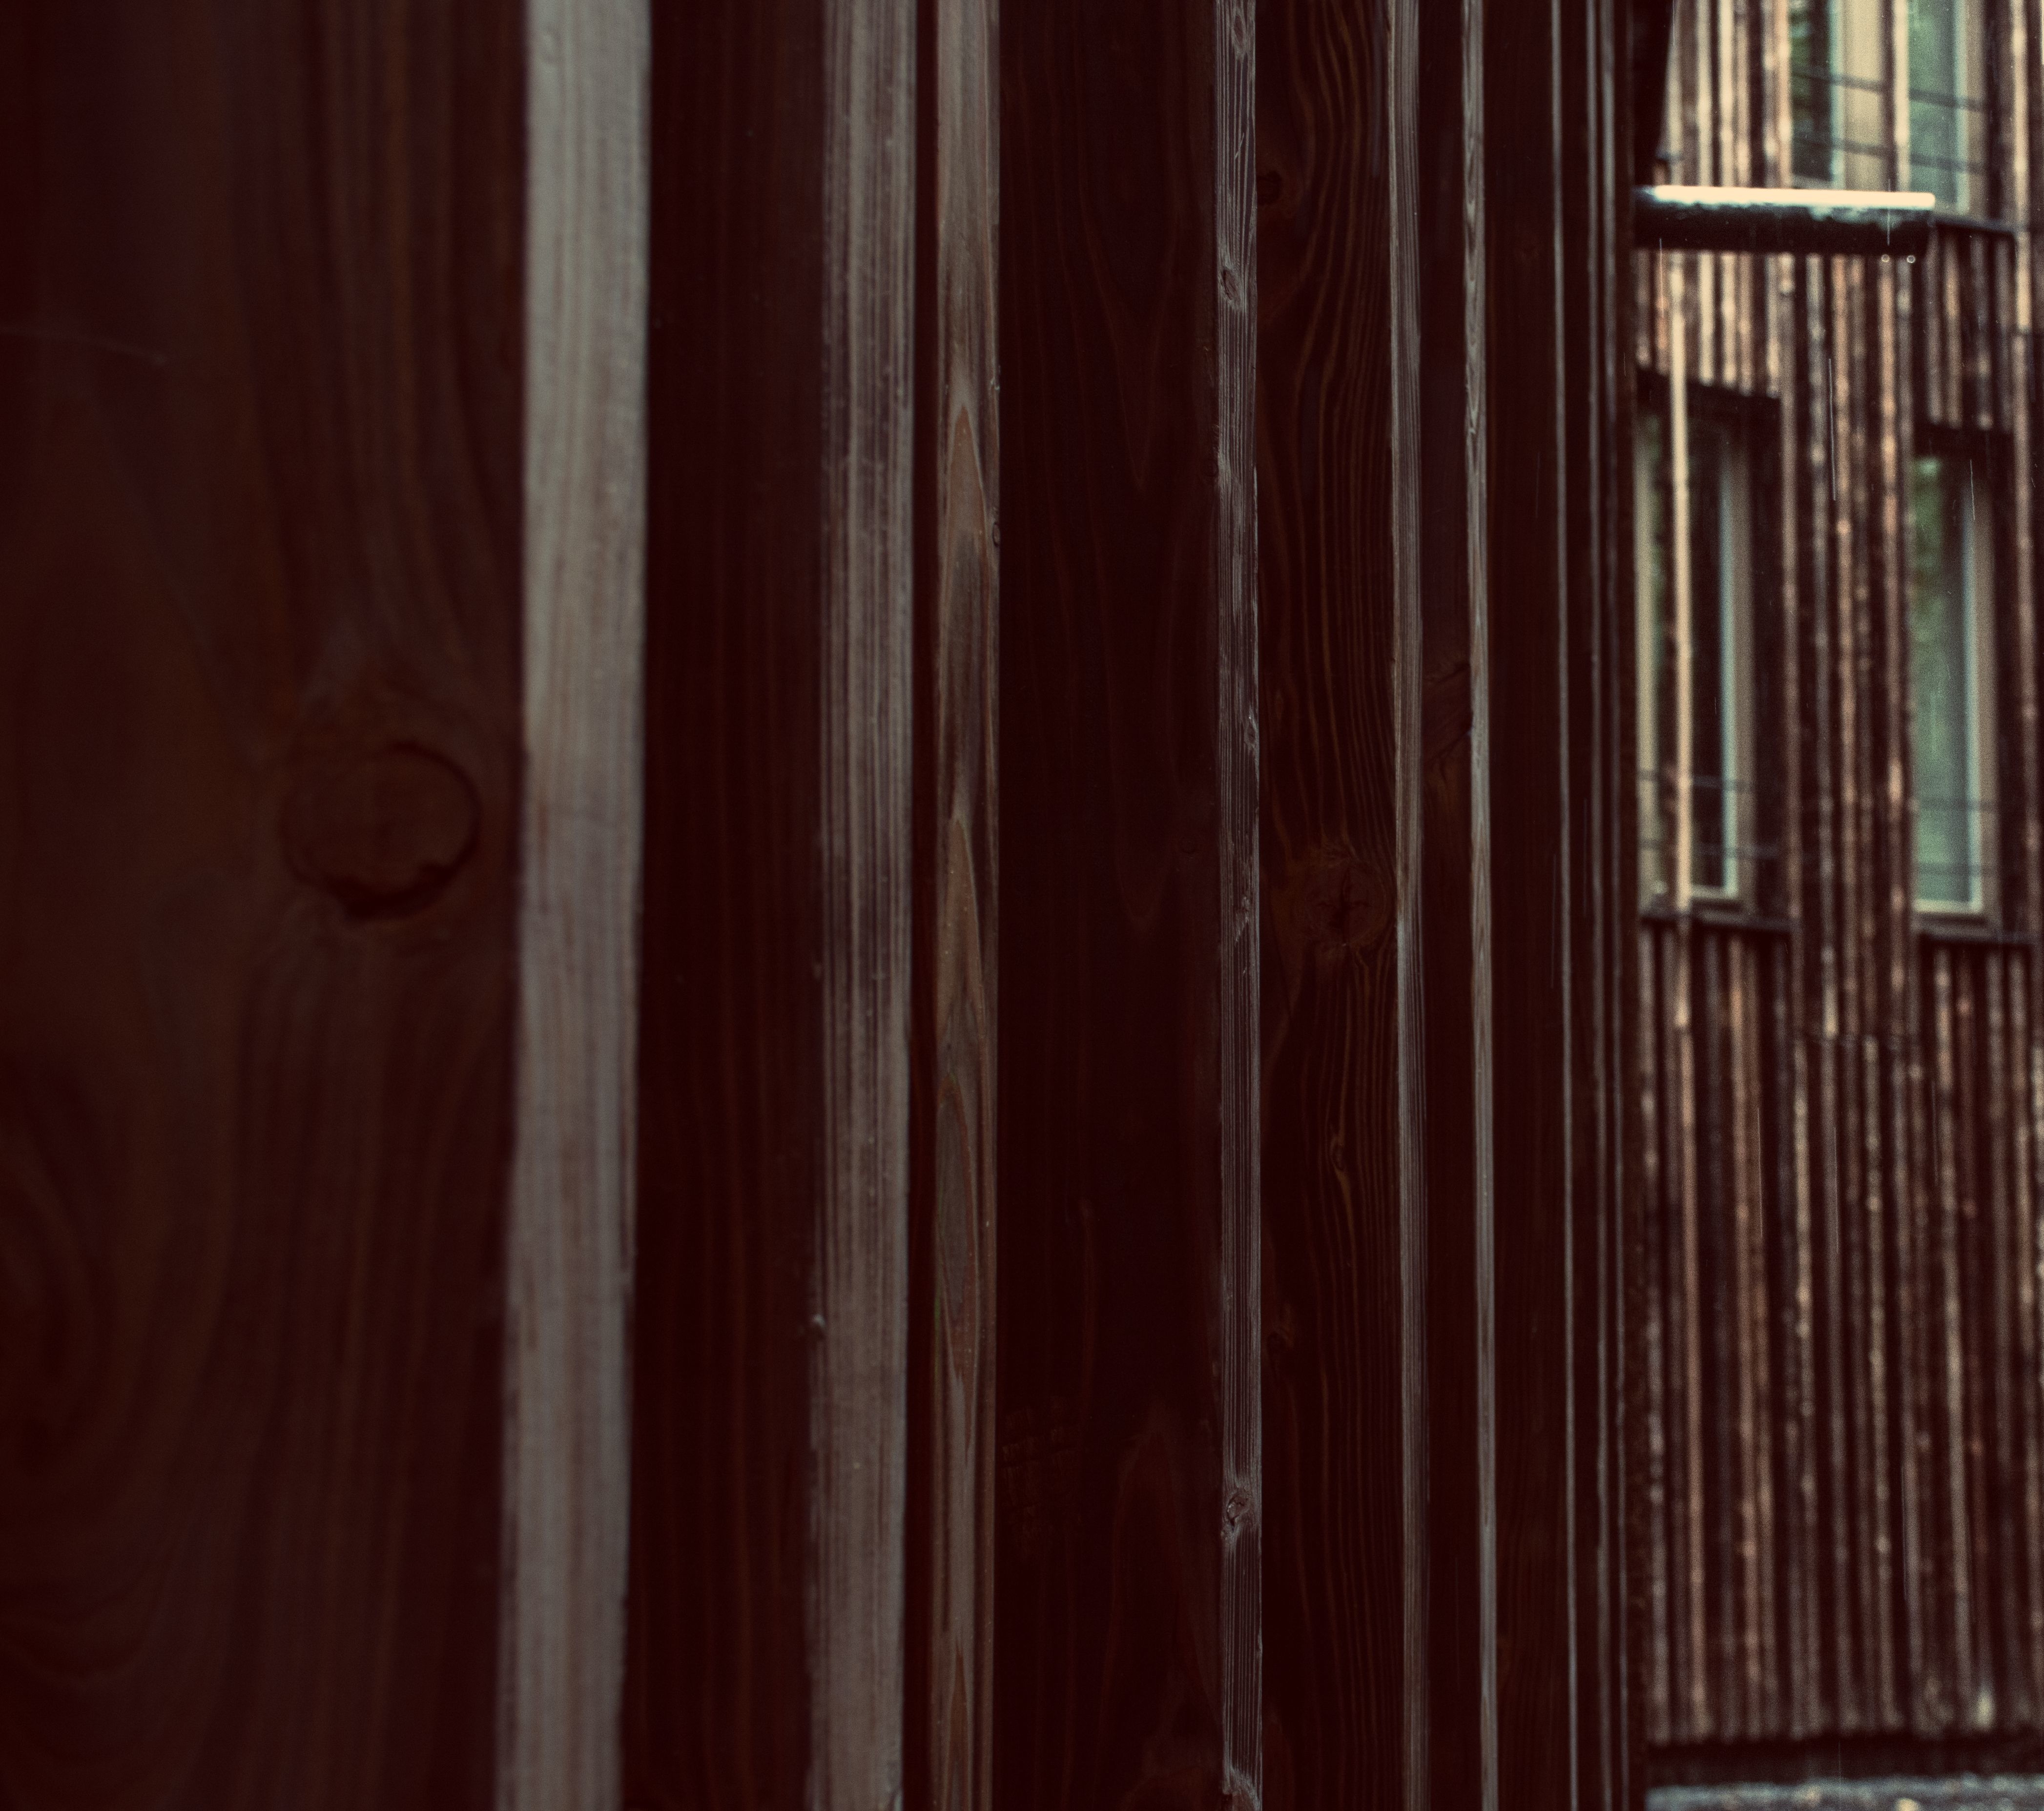
wood, floor, door, interior design, hardwood, flooring, wood flooring, laminate flooring, wood stain